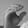
ASL letter: C